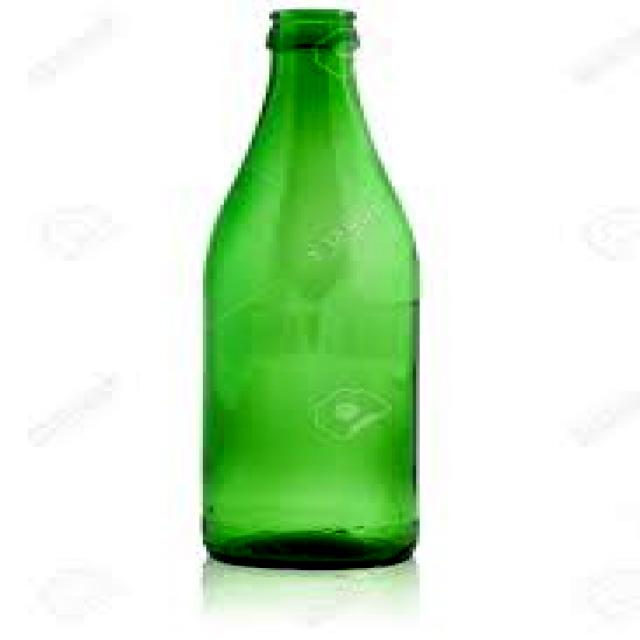
Label: Glass